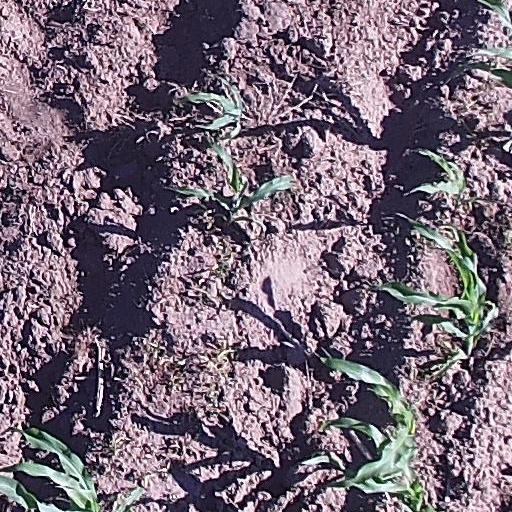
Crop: maize; corn